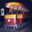
Label: streetcar